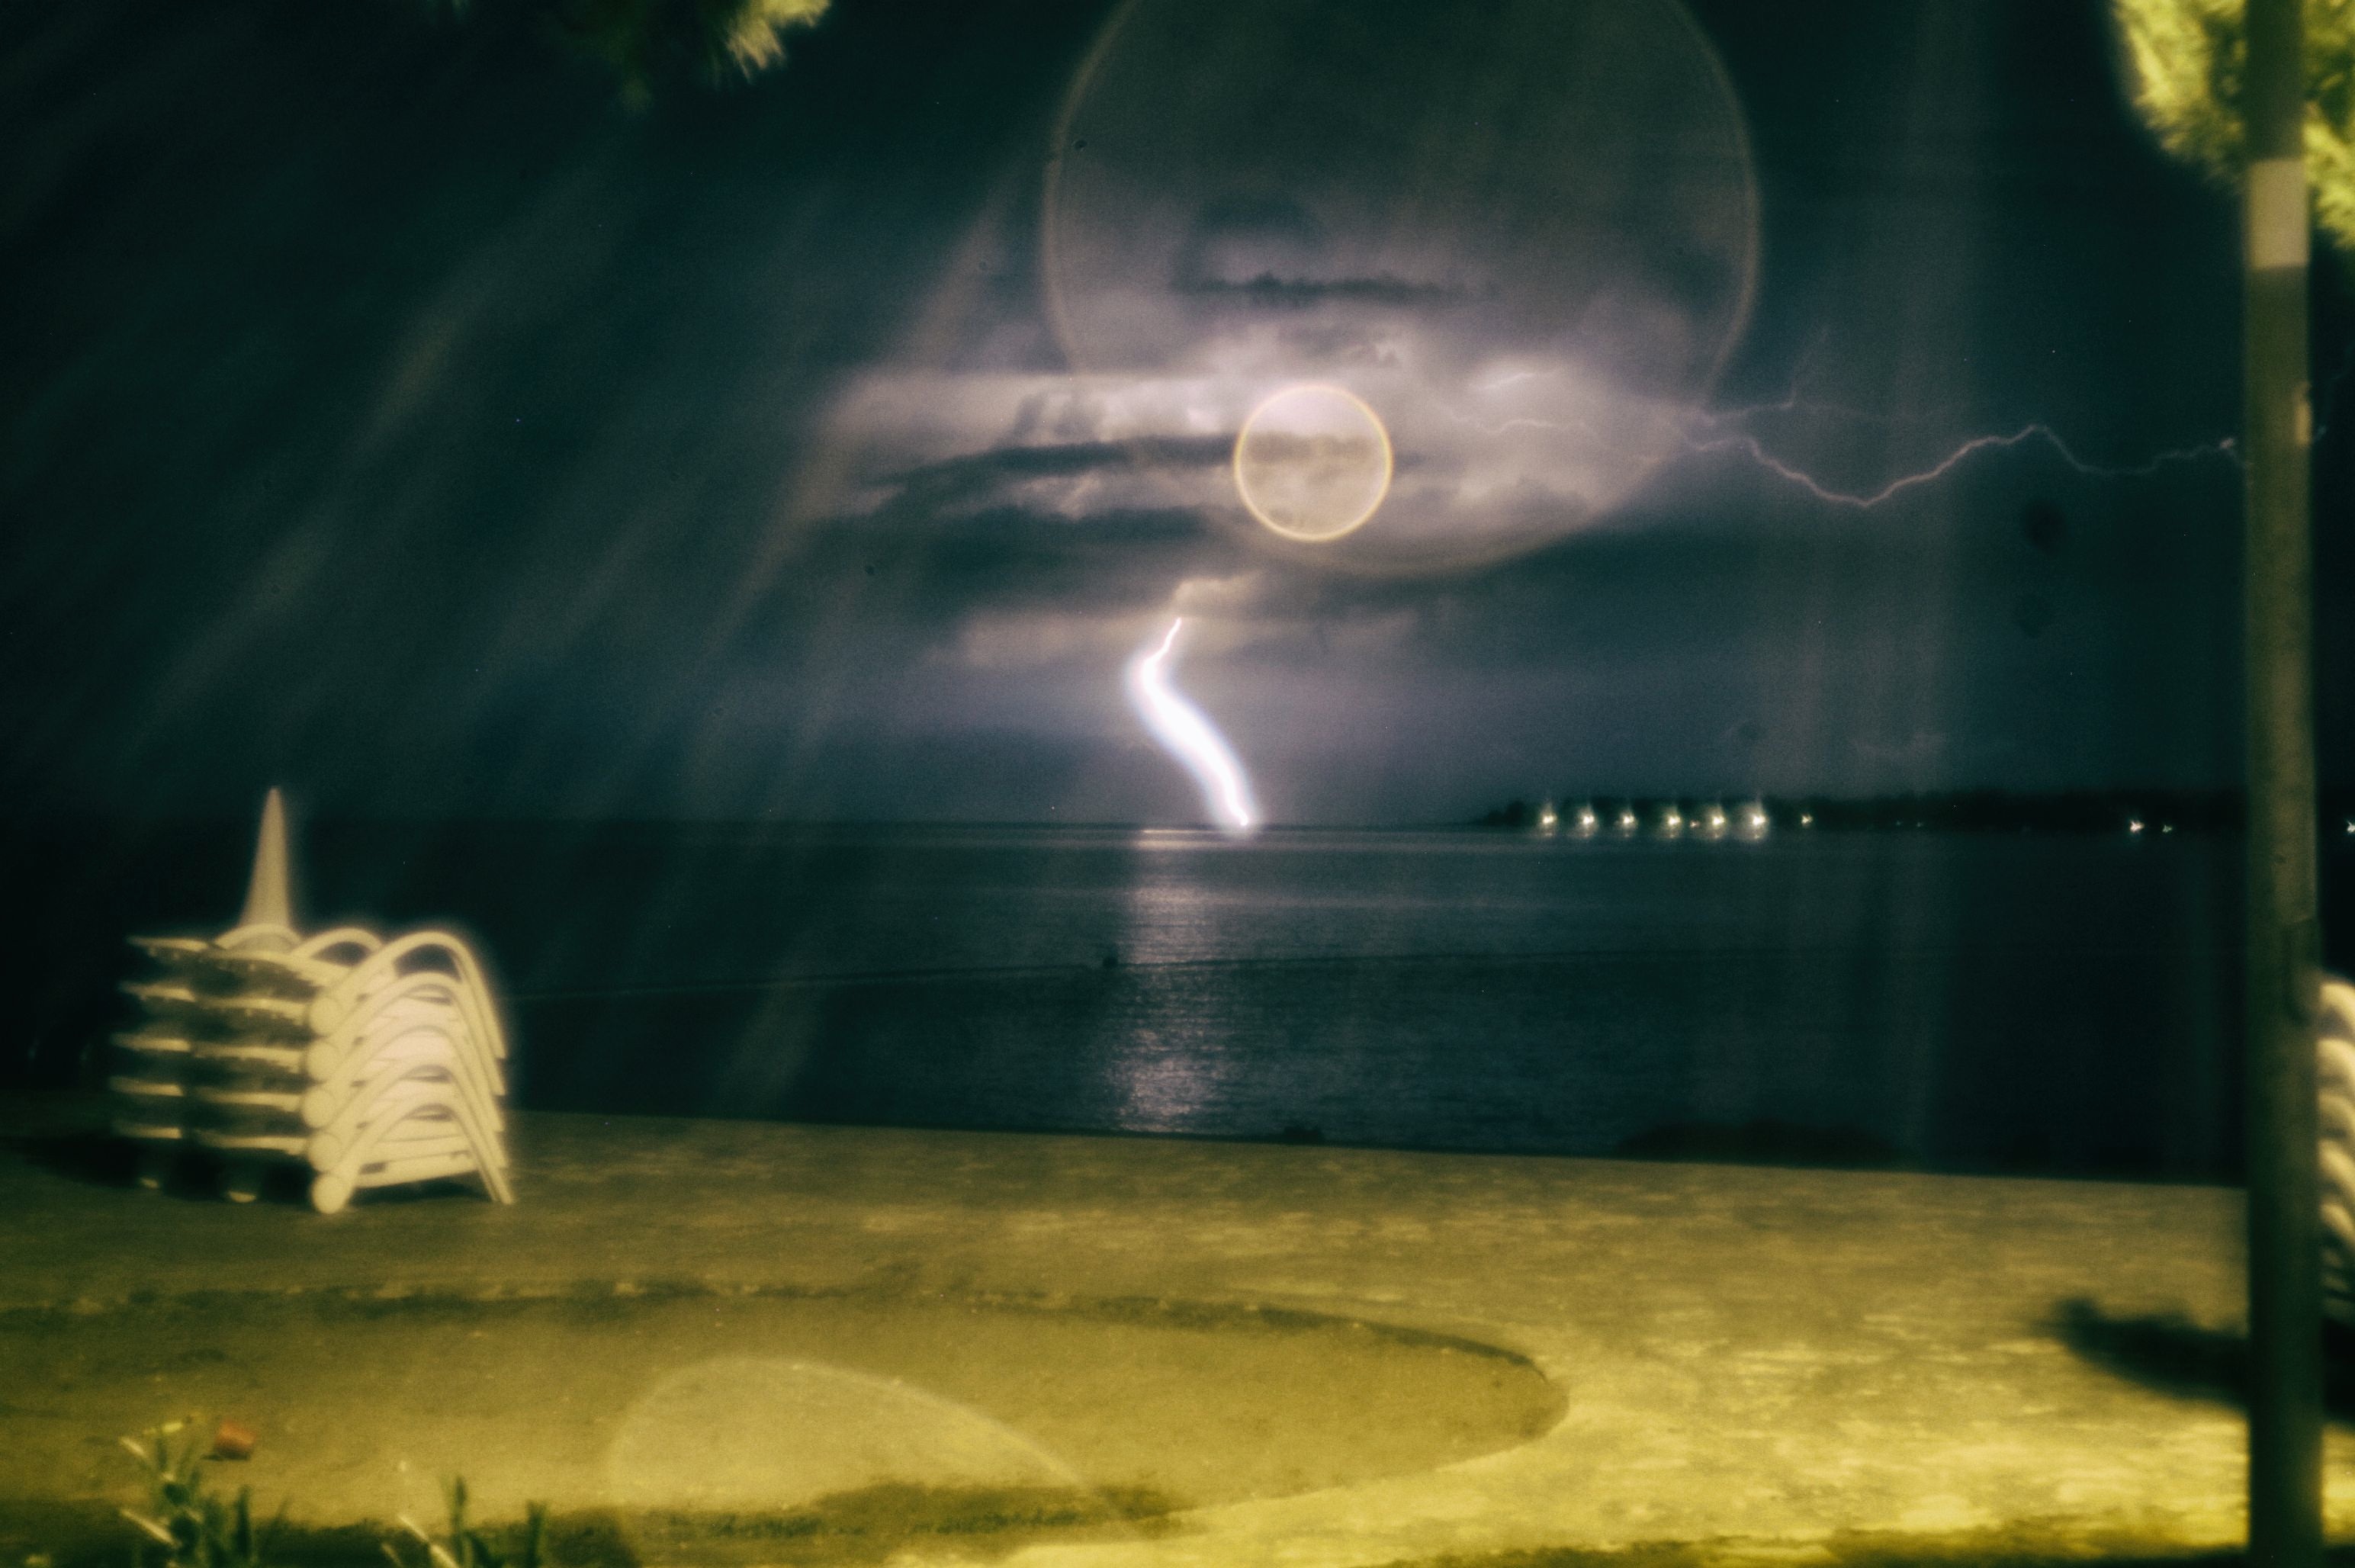
light, night, sunlight, atmosphere, reflection, darkness, moonlight, screenshot, computer wallpaper